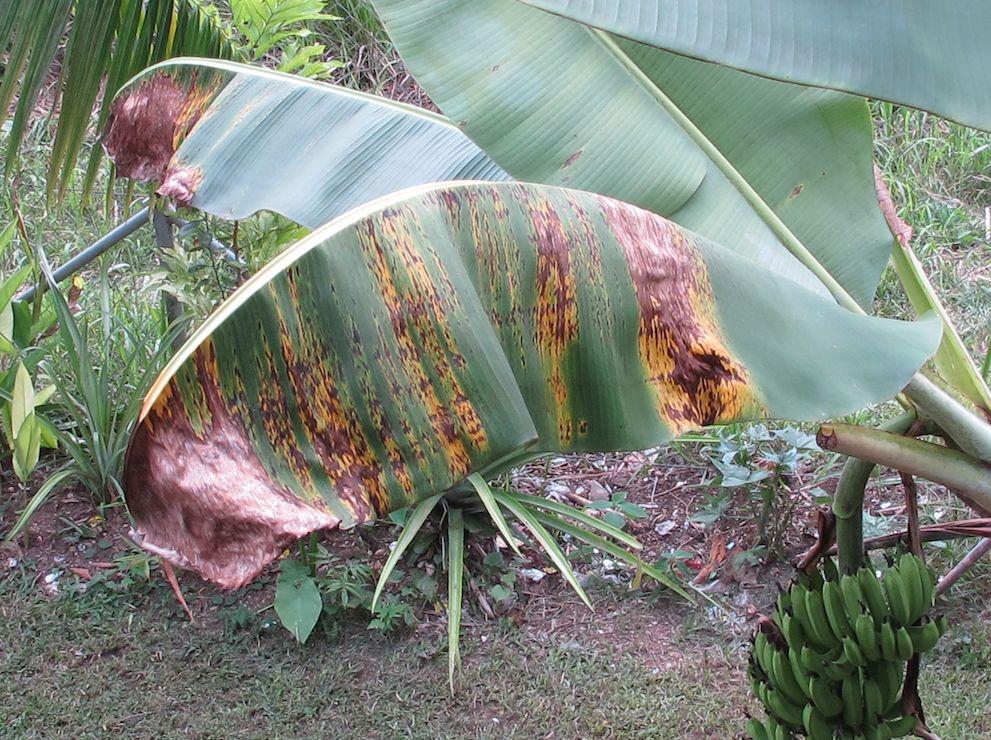
Plant: Banana
Disease: banana black leaf streak